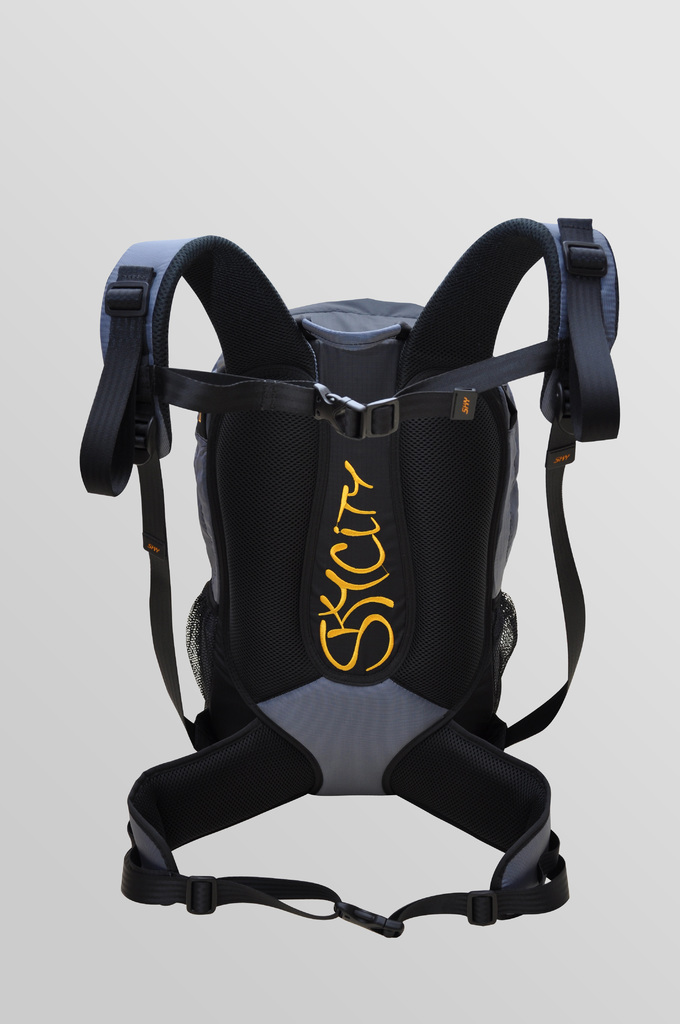
Label: others